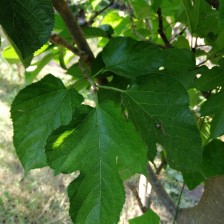
Variety: RedKing